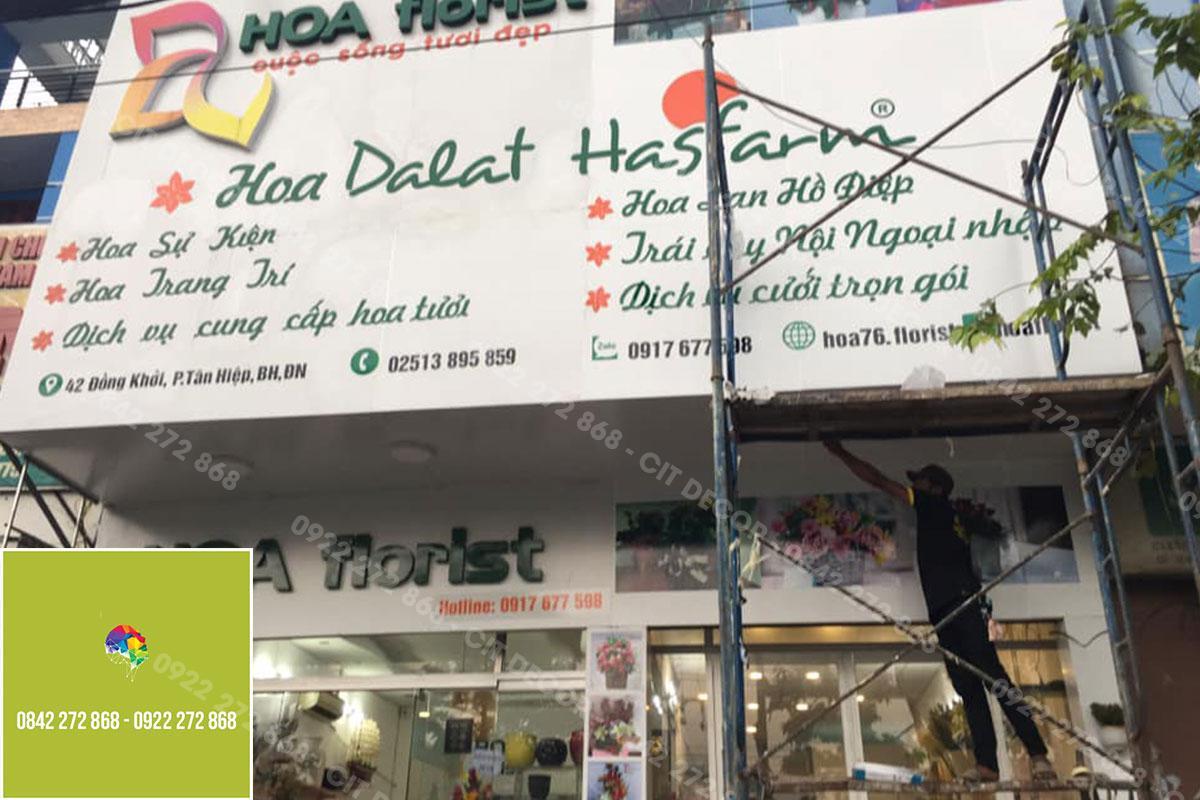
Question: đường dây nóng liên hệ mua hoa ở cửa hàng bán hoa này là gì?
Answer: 02513895859 hoặc 0917667598